ChIA-PET

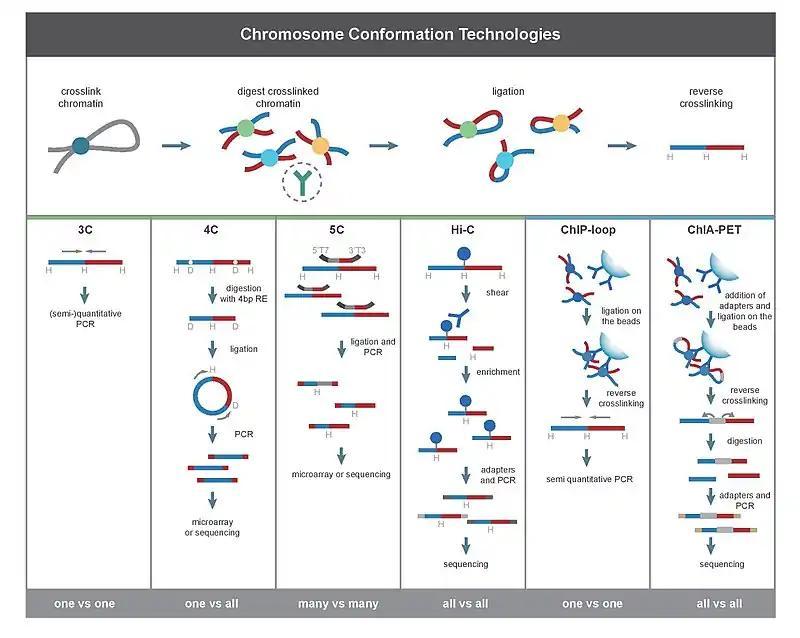
Chromosome conformation techniques

The original ChIP method is an antibody-based technology that identify and bind proteins selectively in order to offer information regarding chromatin states and gene transcription.